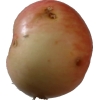
Label: Apple 10